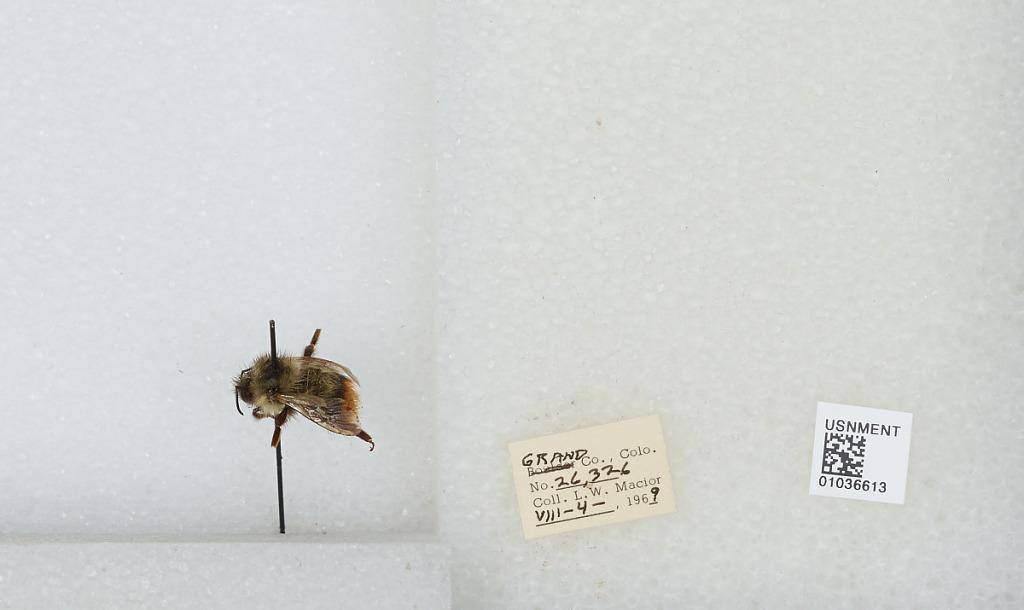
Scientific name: Bombus (Pyrobombus) mixtus Cresson
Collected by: L. Macior
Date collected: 1969-8-4
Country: United States
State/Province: Colorado
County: Grand
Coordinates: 40.073, -106.103